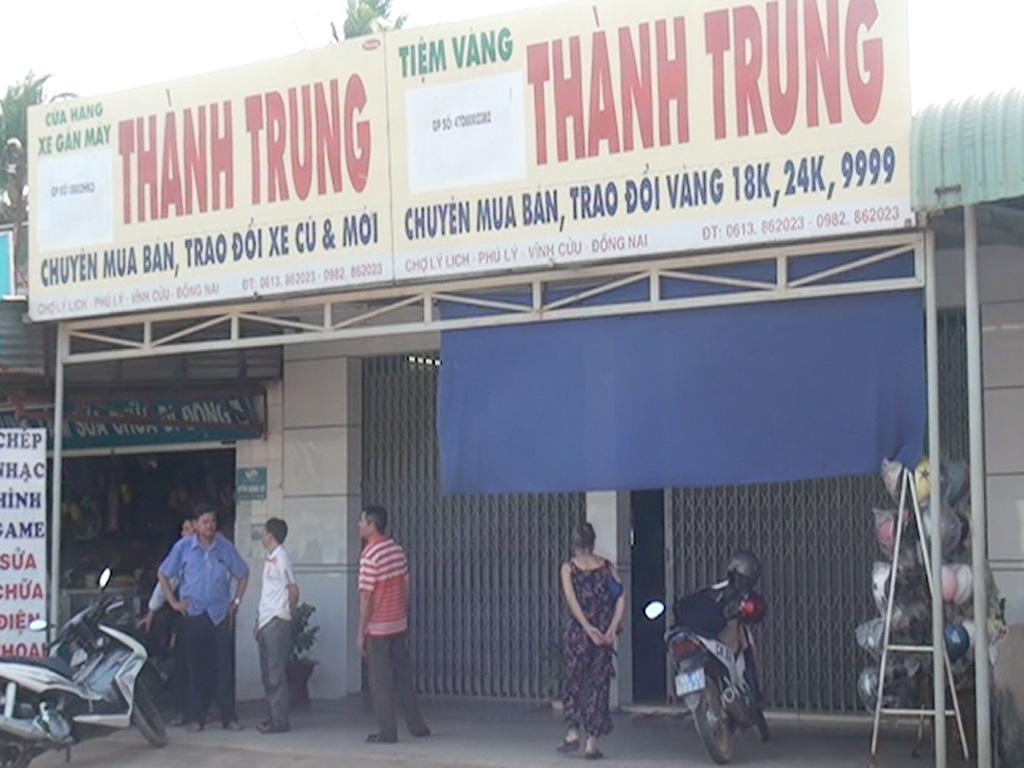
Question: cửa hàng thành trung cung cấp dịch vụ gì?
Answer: chuyên mua bán, trao đổi xe cũ và mới